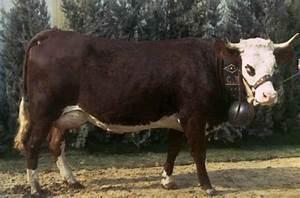
cow